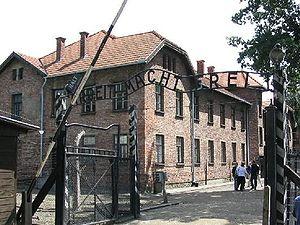
Paul Sobol, né à Paris le 26 juin 1926, issu d'une famille ouvrière d'origine juive polonaise, est un «passeur de mémoire» qui a survécu à la déportation des Juifs de Belgique pendant la Seconde Guerre mondiale.